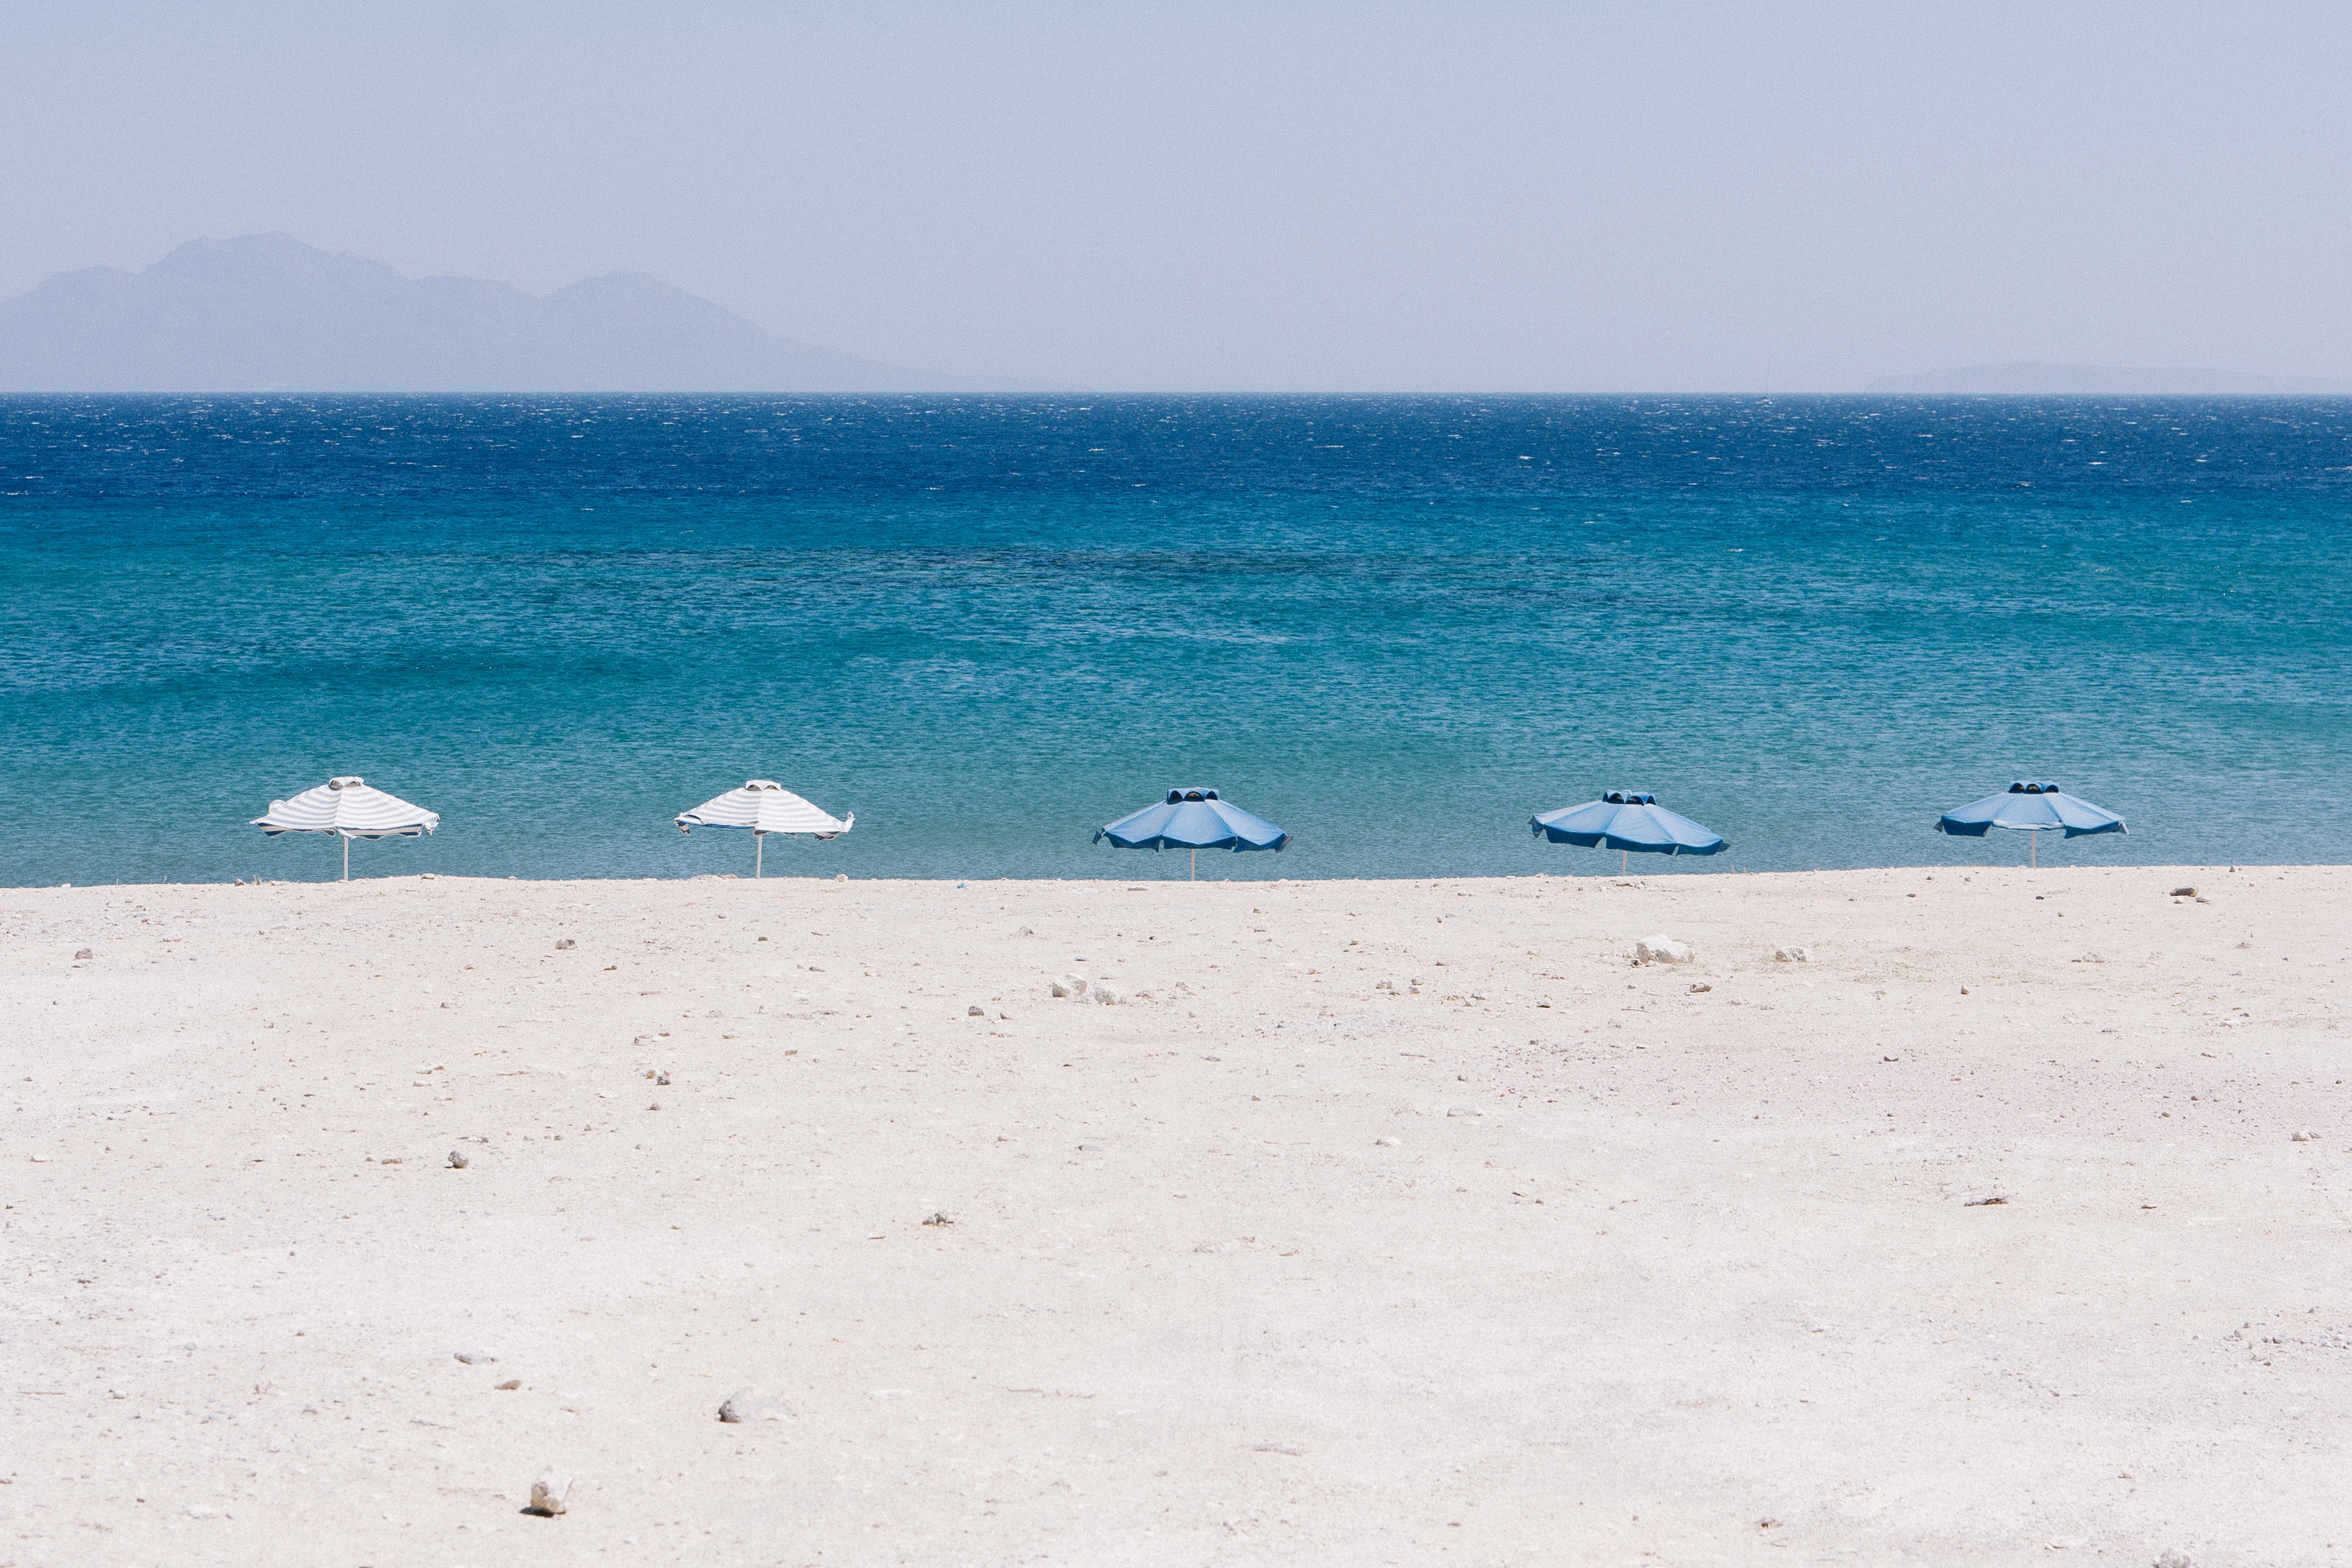
beach, sea, coast, sand, ocean, horizon, shore, wave, bay, material, body of water, cape, wind wave